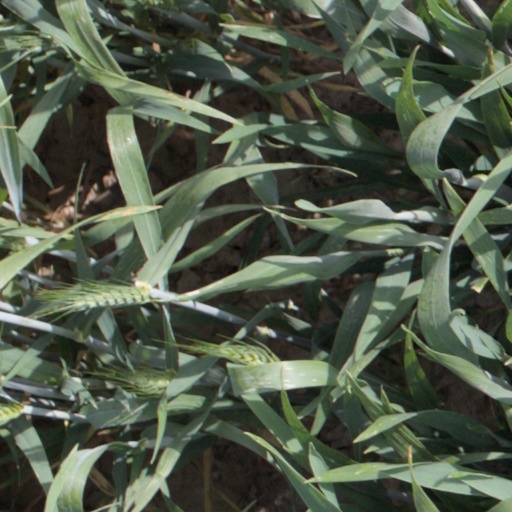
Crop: wheat